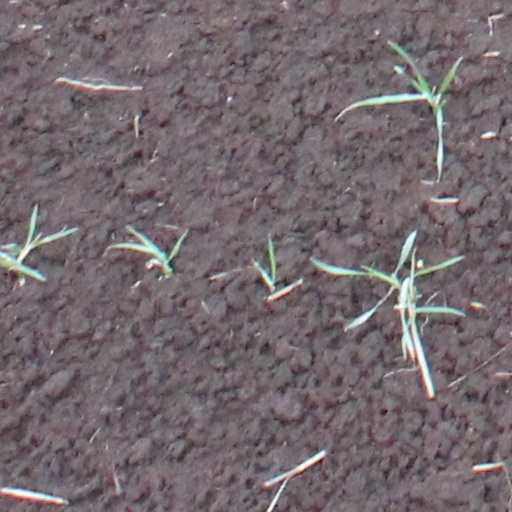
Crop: wheat